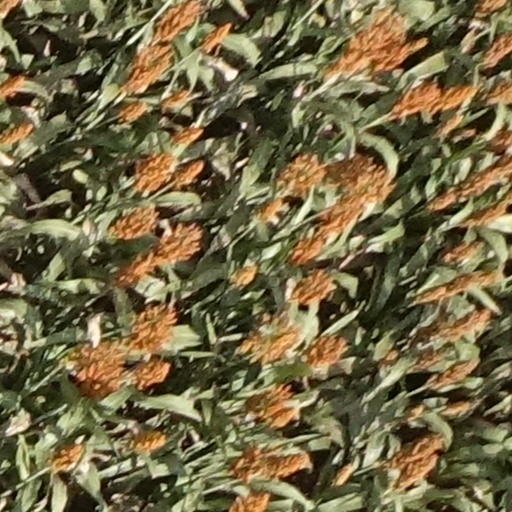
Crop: sorghum